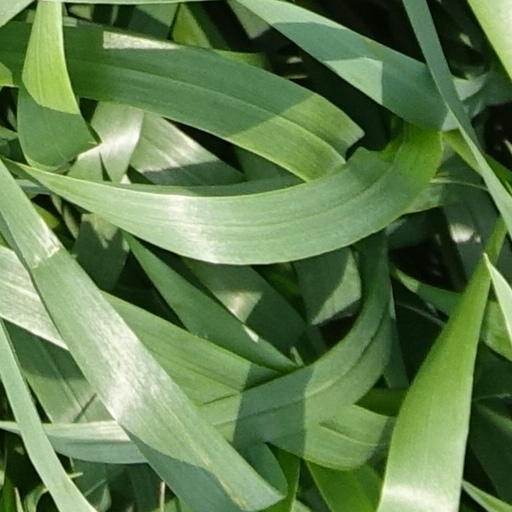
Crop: wheat